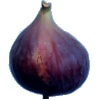
Label: Fig 1